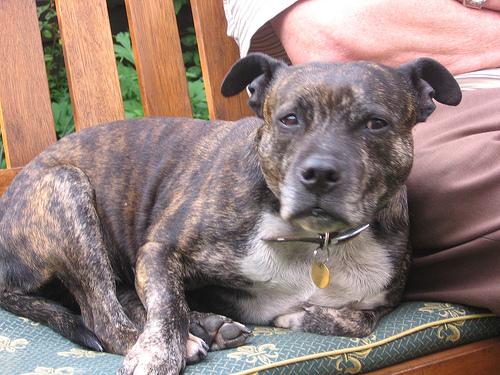
Breed: staffordshire bull terrier